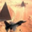
Label: airplane